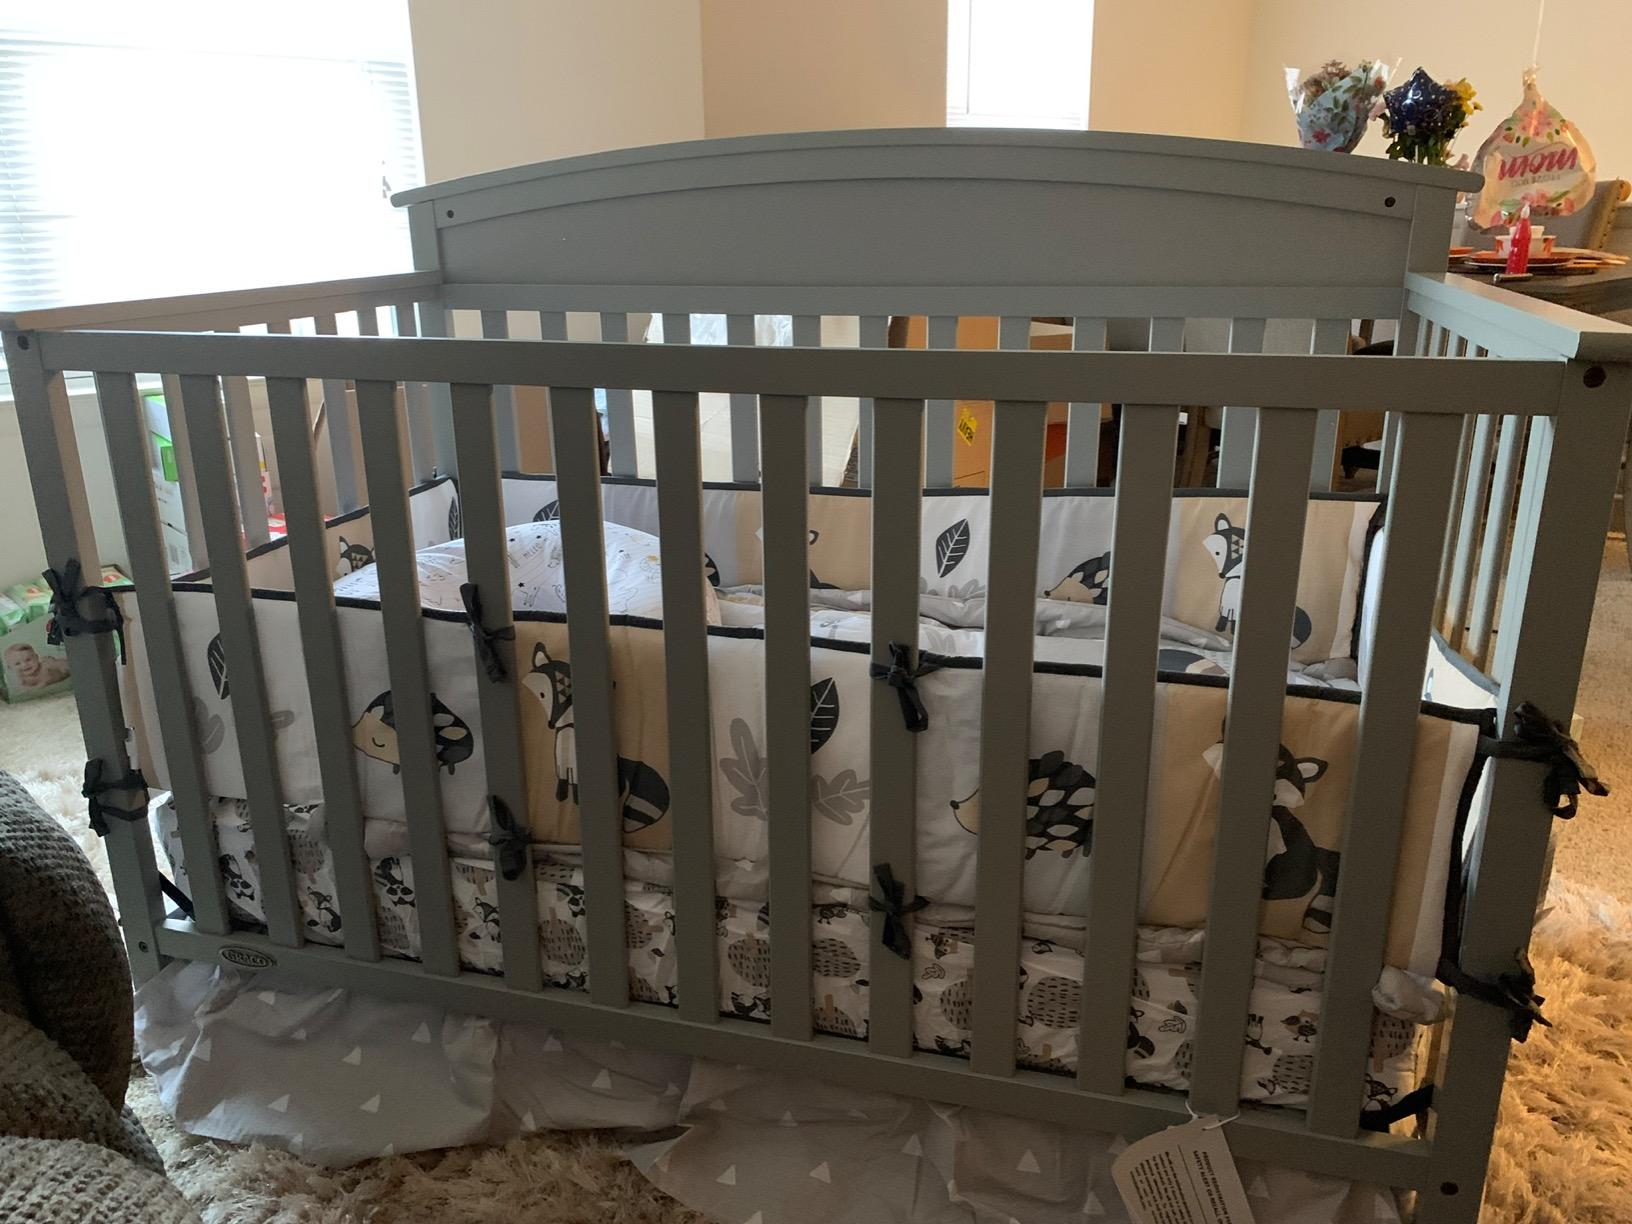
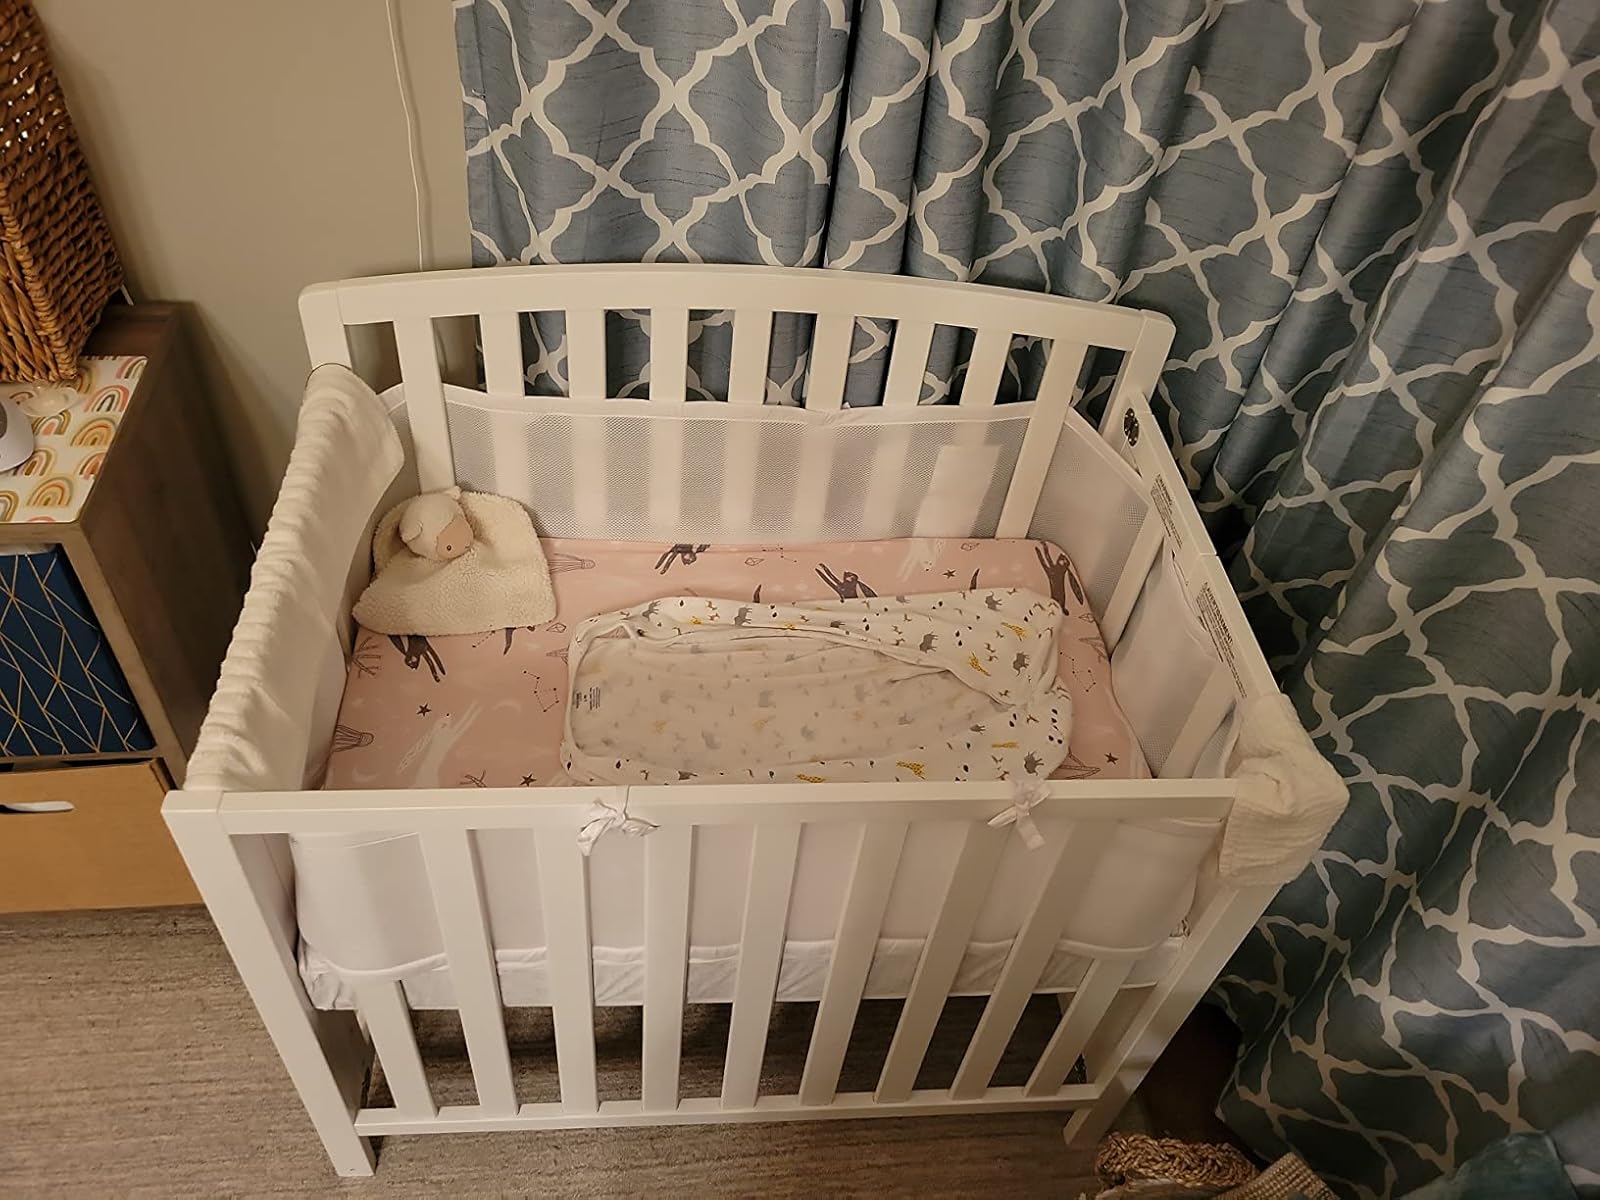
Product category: products_crib
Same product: no